Middletown, Delaware

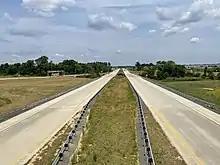
US 301 northbound at the DE 299 interchange in Middletown

The Delaware Route 1 toll road passes along the east edge of Middletown, and the town has a signed exit at Odessa for Delaware Route 299. The U.S. Route 301 toll road is just west and north of Middletown, serving the Chesapeake Bay Bridge to the southwest. US 301 has exits for Middletown at DE 299 west of town and Delaware Route 71 north of town. DE 71 passes north–south through Middletown on Broad Street and heads north to the Summit Bridge and south to Townsend and U.S. Route 13. DE 299 passes east–west through Middletown on Main Street. Delaware Route 15, a rural road, is concurrent with DE 299 at Middletown, allowing access to Dover and Smyrna.